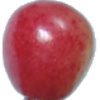
Label: cherry_rainier